Charing Cross, Euston and Hampstead Railway

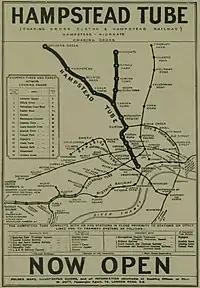
A map, with a title "Hampstead Tube" and a footer heading "Now Open", shows the route and stations of the new Hampstead Tube route showing it as a thick heavy line with other Underground routes in thinner lines.

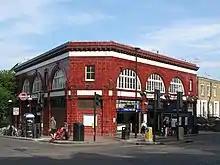
A two-storey station building in red glazed blocks sits at the corner of a road junction. Large semi-circular windows feature prominently on the upper floor.

The CCE&HR was the last of the UERL's three tube railways to open and was advertised as the "Last Link". The official opening on 22 June 1907 was made by David Lloyd George, President of the Board of Trade, after which the public travelled free for the rest of the day. From its opening, the CCE&HR was generally known by the abbreviated names "Hampstead Tube" or "Hampstead Railway" and the names appeared on the station buildings and on contemporary maps of the tube lines.